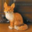
Label: fox